Bonin white-eye

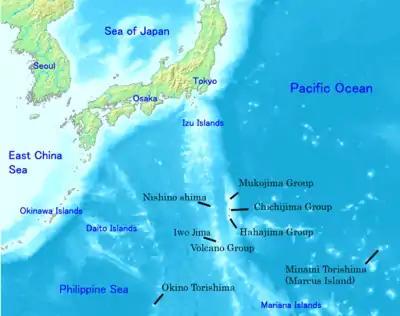
The Bonin white-eye lives in the Bonin Islands south of Japan

The Bonin white-eye is, at its name suggests, endemic to the Bonin Islands, south of Japan. The species was once found on all the major groups of islands in the chain, including the Mukojima Group, the Chichijima Group and the Hahajima. Presently its habitat is restricted to Hahajima Island and two nearby islands, having become extinct across the rest of its previous range. The species' presence on Chichijima Island has been the subject of debate and dispute. The species has been introduced to Chichijima from Hahajima, so it was assumed that all records related to that introduction, but its natural presence on the island, and subsequent extinction, was subsequently established from early accounts, and a bird from that island was the type specimen for the species. All records of the species in the Chichijima Group are from the main Chichijima Island.